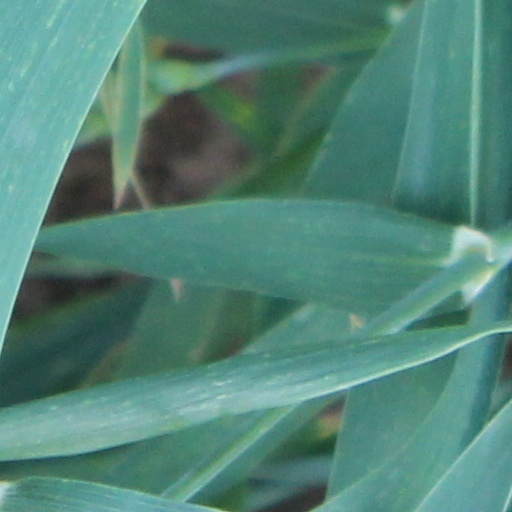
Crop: wheat